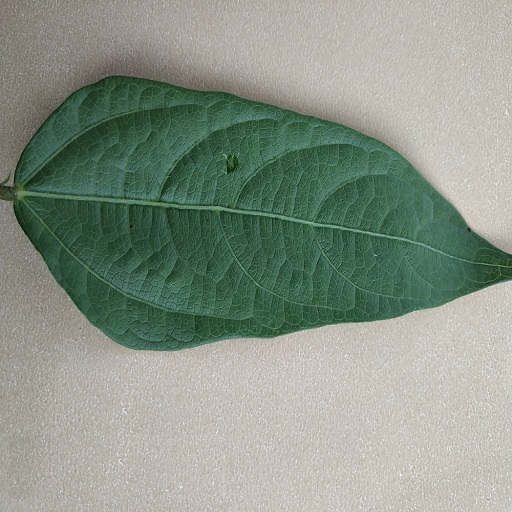
Label: Healthy